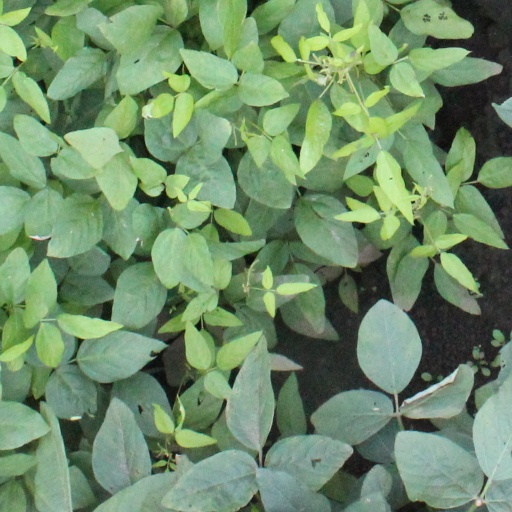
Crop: soybean